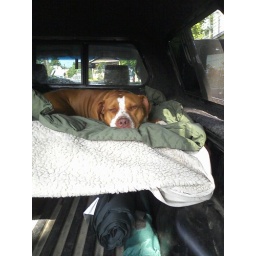
Lucy sleeping on new bed in truck